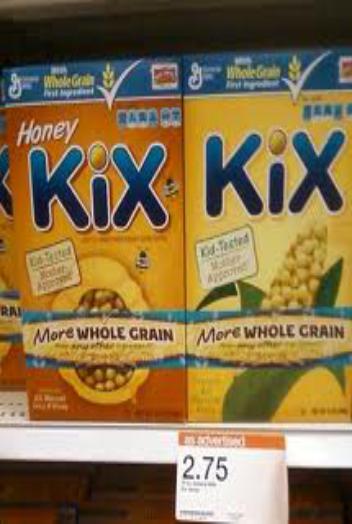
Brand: Honey Kix
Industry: Food